Review (TV series)

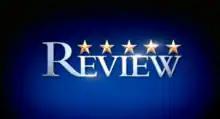

Review is an American mockumentary comedy television series starring Andy Daly as professional critic Forrest MacNeil, who provides reviews of real-life experiences. The series was developed by Daly, Jeffrey Blitz and Charlie Siskel, and is an adaptation of the Australian television series "Review with Myles Barlow". It premiered in the United States on March 6, 2014, on Comedy Central, and ended on March 30, 2017, with a total of 22 episodes over the course of three seasons.